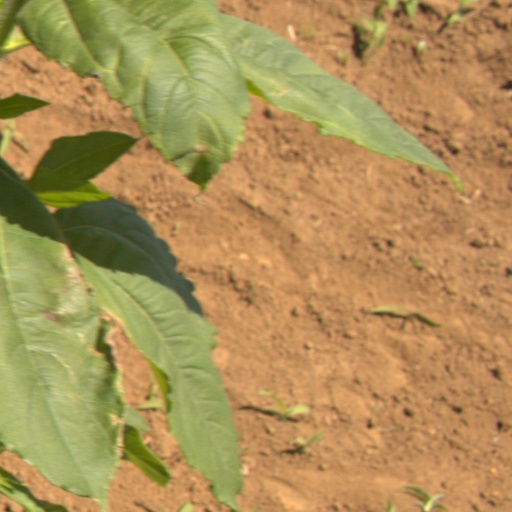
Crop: Jerusalem artichoke